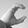
ASL letter: C